LouisLouise

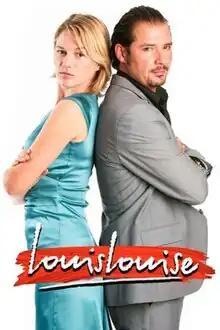

"LouisLouise" is a Flemish soap opera based on the Argentine success "Lalola" format and has been broadcast since 24 September 2008 on vtm. It is the successor of the series "Sara".